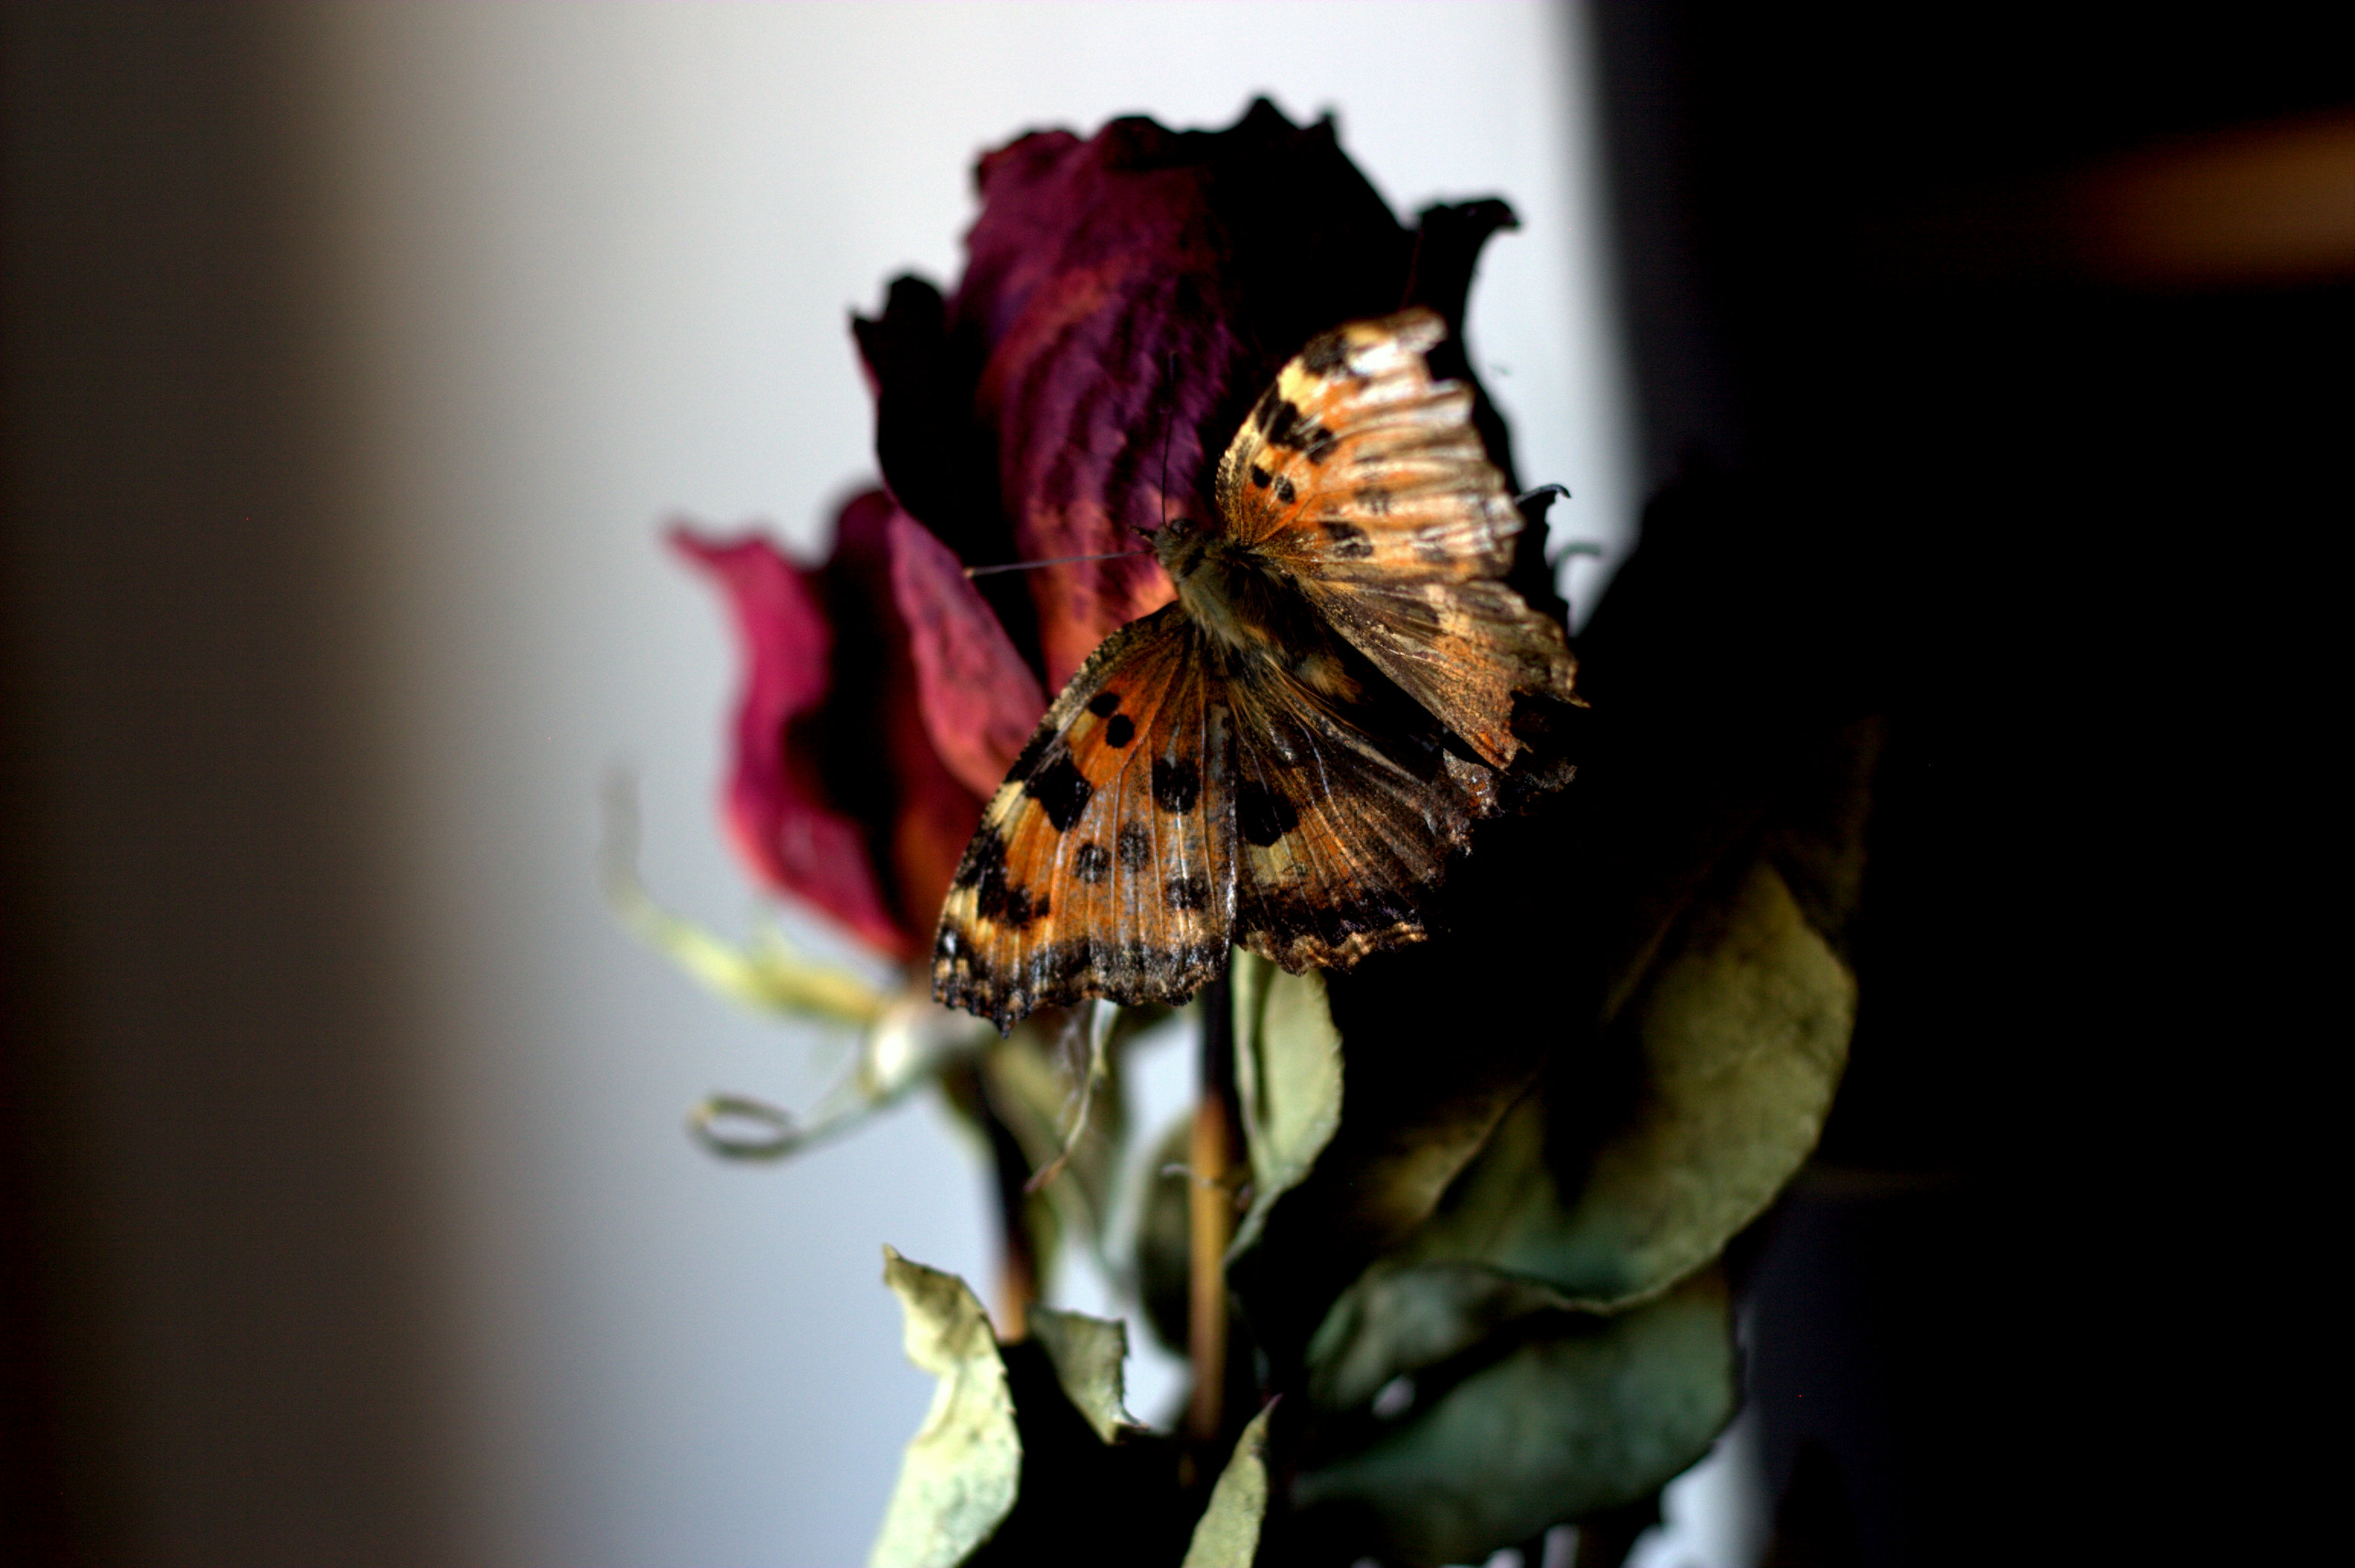
butterfly, Cynthia subgenus, moths and butterflies, insect, pollinator, comma, invertebrate, monarch butterfly, macro photography, flower, brush footed butterfly, plant, organism, petal, photography, pollen, still life photography, arthropod, nectar